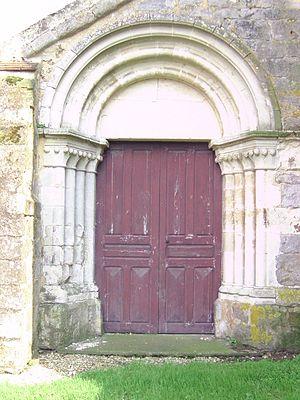
Dixmont est une commune française située dans le département de l'Yonne et dans la région de Bourgogne-Franche-Comté, dans l'arrondissement de Sens et le canton de Villeneuve-sur-Yonne. Elle est située dans le Pays d'Othe et la forêt d'Othe qui s'étendent sur les départements de l'Yonne et de l'Aube. Elle compte selon le dernier recensement 913 habitants pour une superficie totale de 4 218 hectares regroupant 24 hameaux. Une ville américaine porte le même nom dans l'État du Maine.